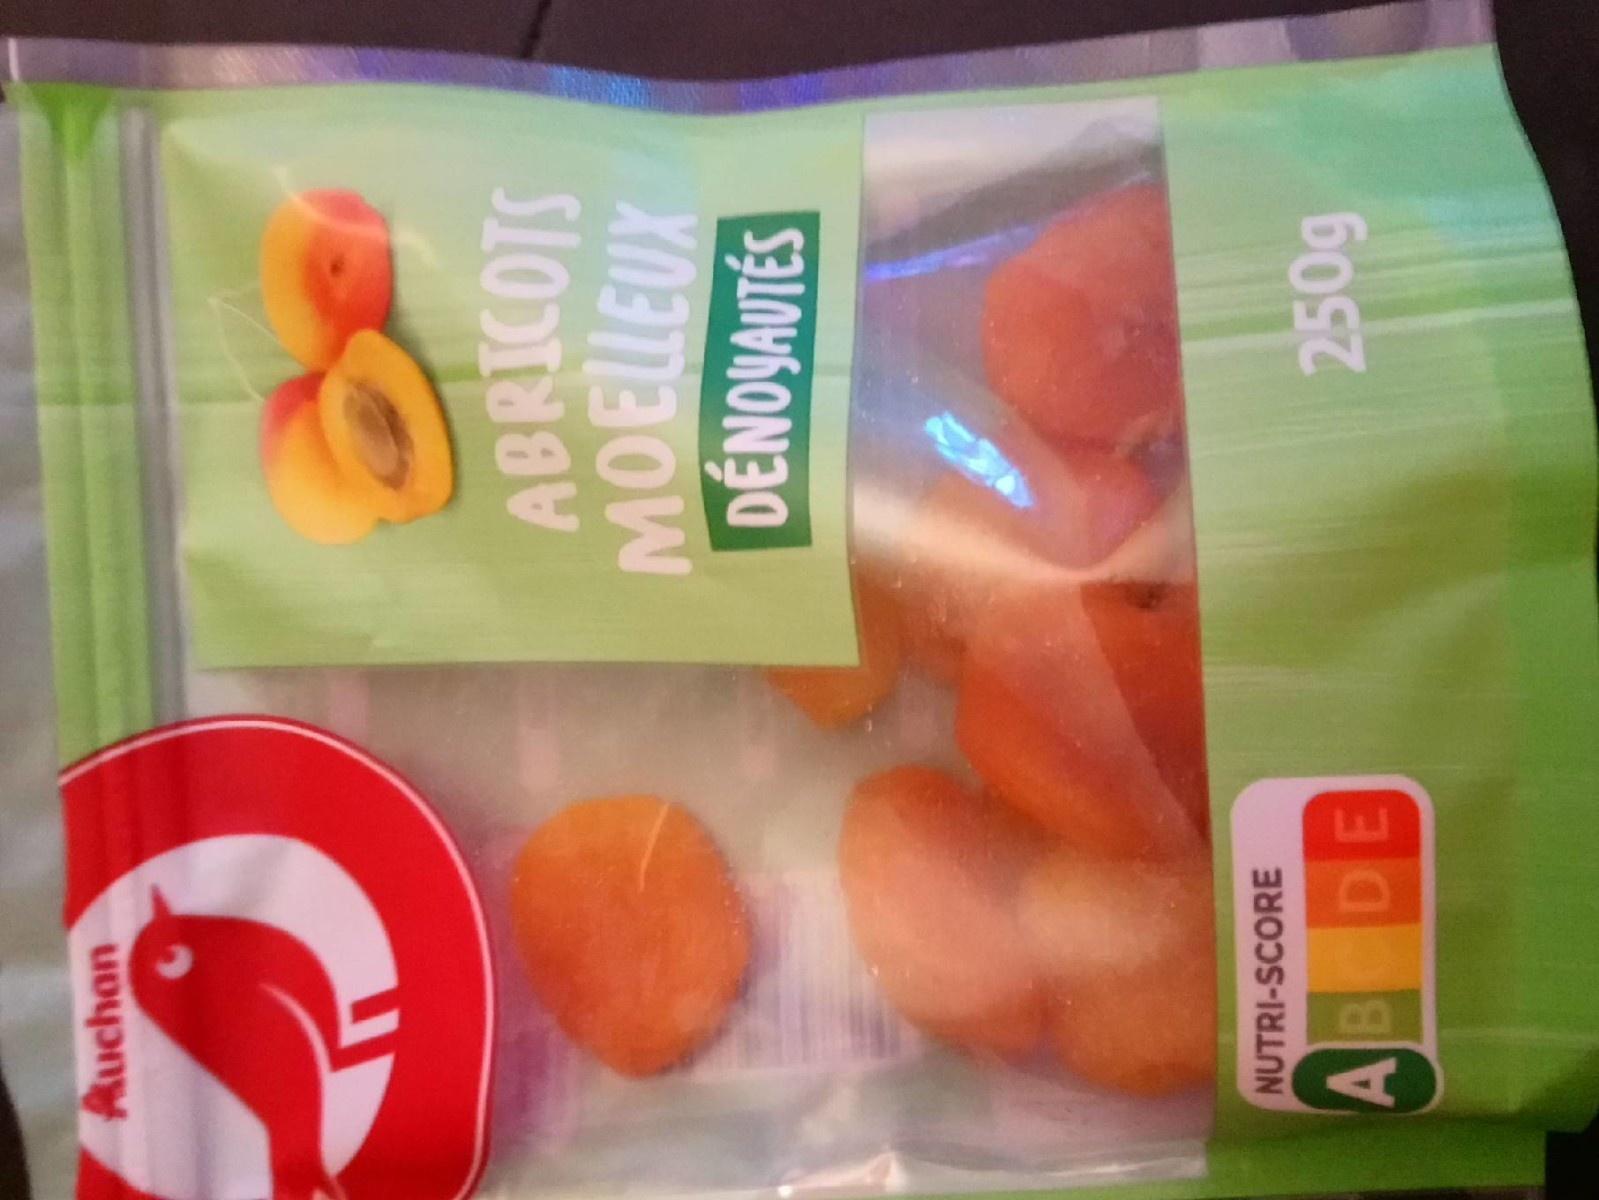
Nutri-Score label: nutriscore-a